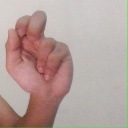
अक्षर: ढ